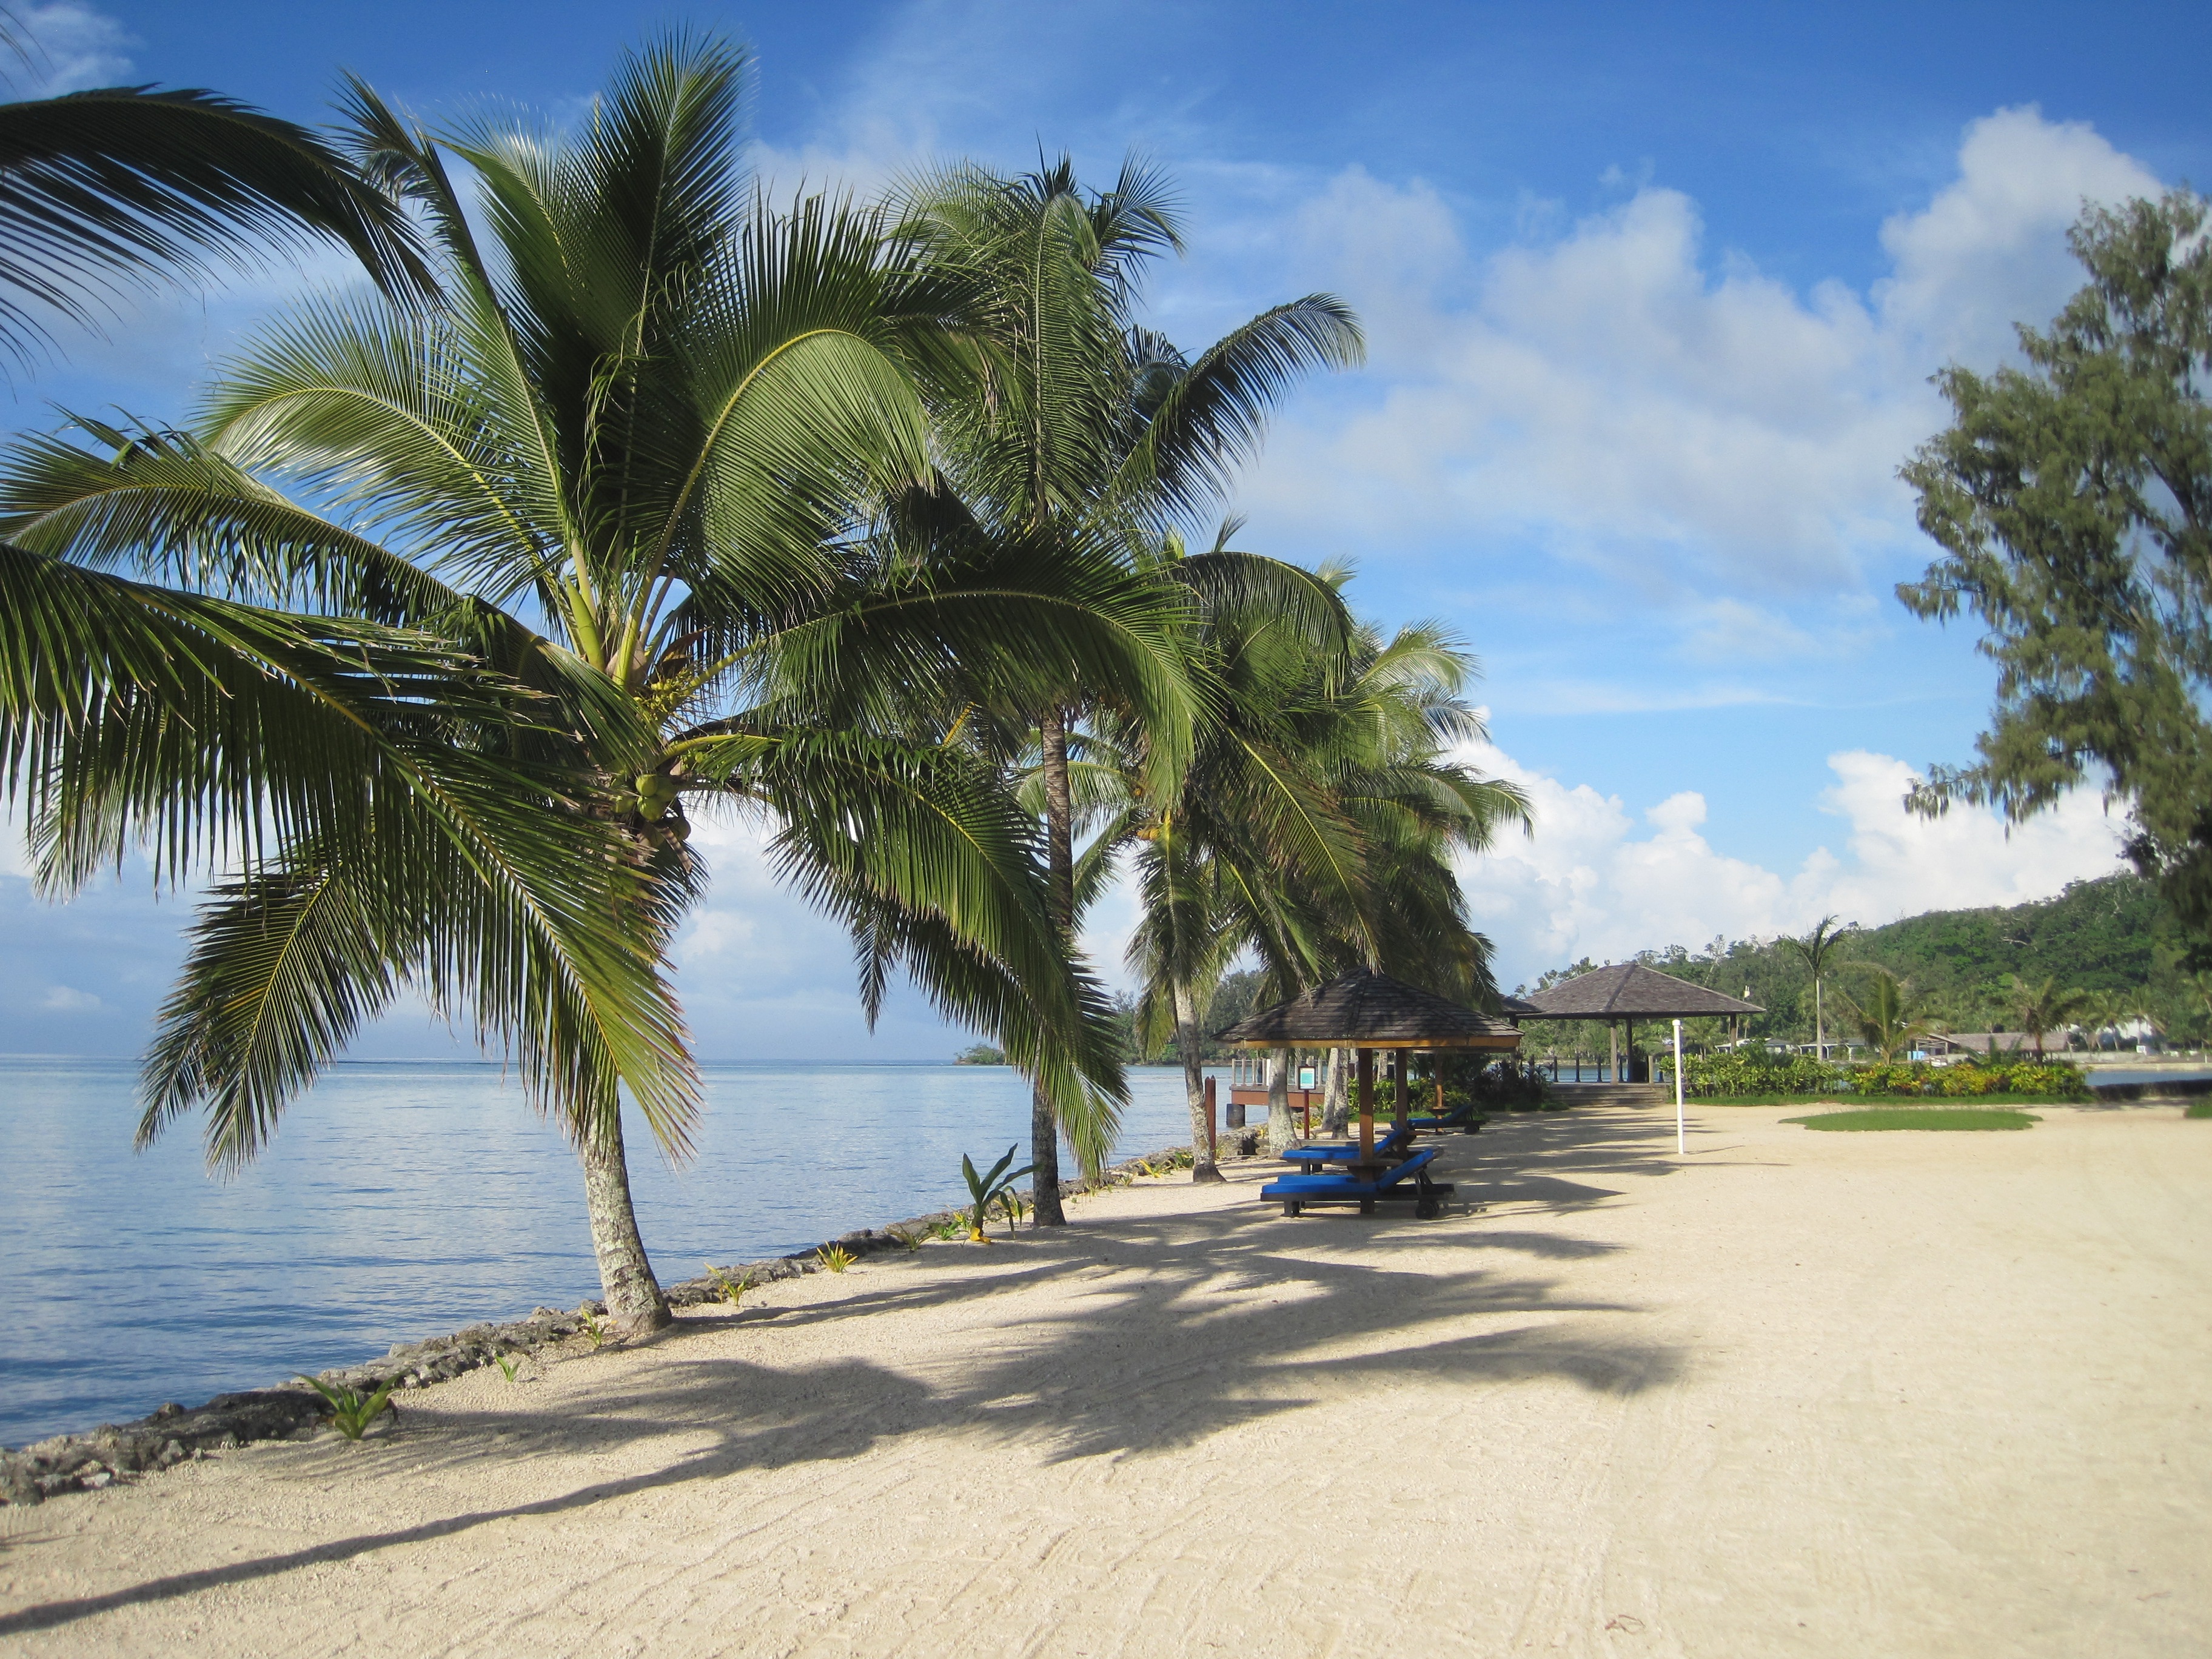
beach, sea, coast, tree, plant, shore, walkway, vacation, tropical, bay, island, body of water, hotel, resort, caribbean, tropics, coconut trees, the sea, woody plant, arecales, palm family